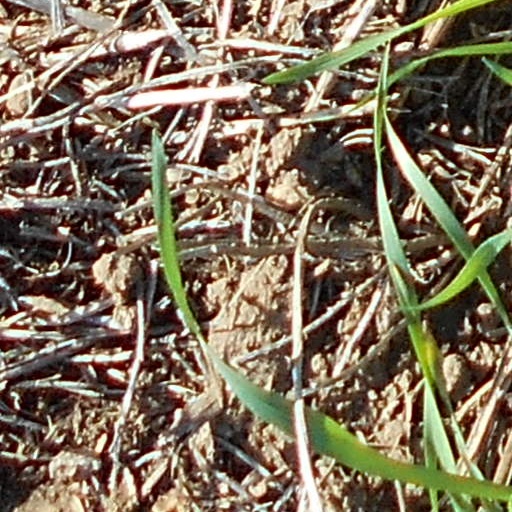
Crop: wheat